Walter I. McCoy

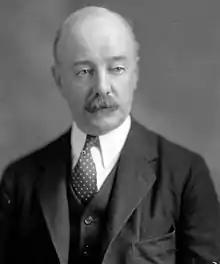
Harris & Ewing photo, circa 1920

Walter Irving McCoy (December 8, 1859 – July 17, 1933) was a United States representative from New Jersey and later was an Associate Justice and Chief Justice of the Supreme Court of the District of Columbia.